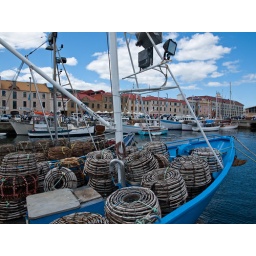
Crayfish pots with wooden boat festival and Henry Jones hotel in the background